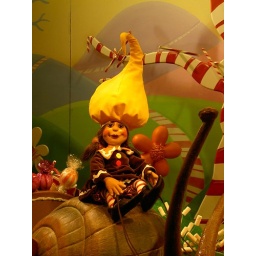
scary cute butterfly in the Christmas display, the elves looked so evil